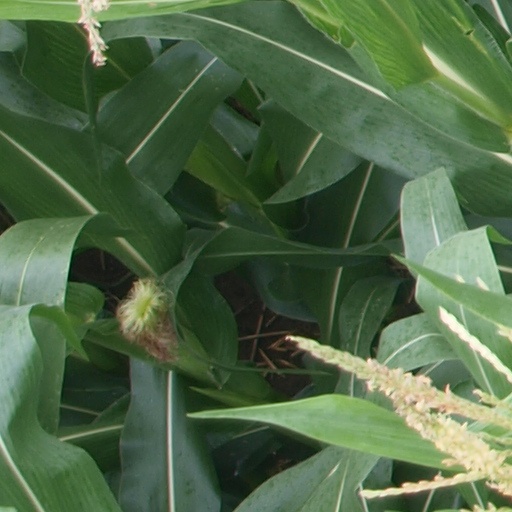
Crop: maize; corn